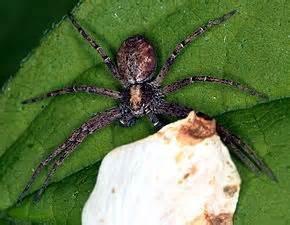
spider